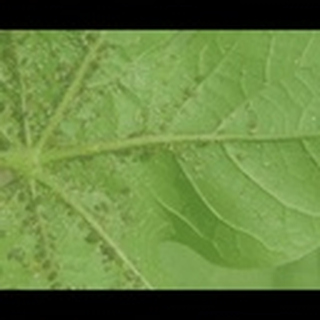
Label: cotton_aphids